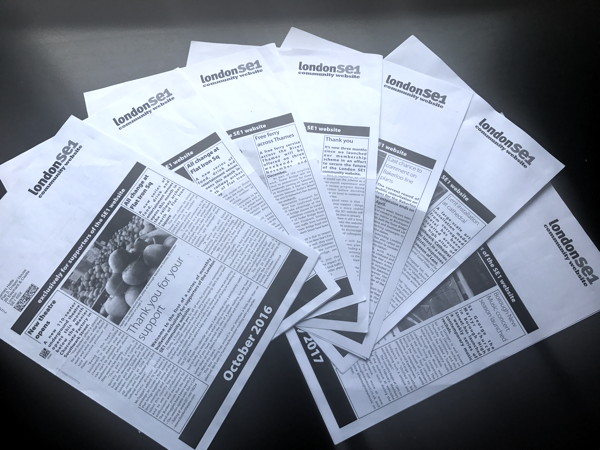
Waste category: paper